Tomasz Sakiewicz

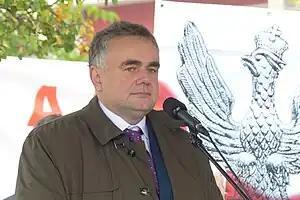
Tomasz Sakiewicz

Tomasz Józef Sakiewicz (born 31 December 1967, in Warsaw) is a Polish right-wing activist, journalist, publicist, and the editor-in-chief of "Gazeta Polska".